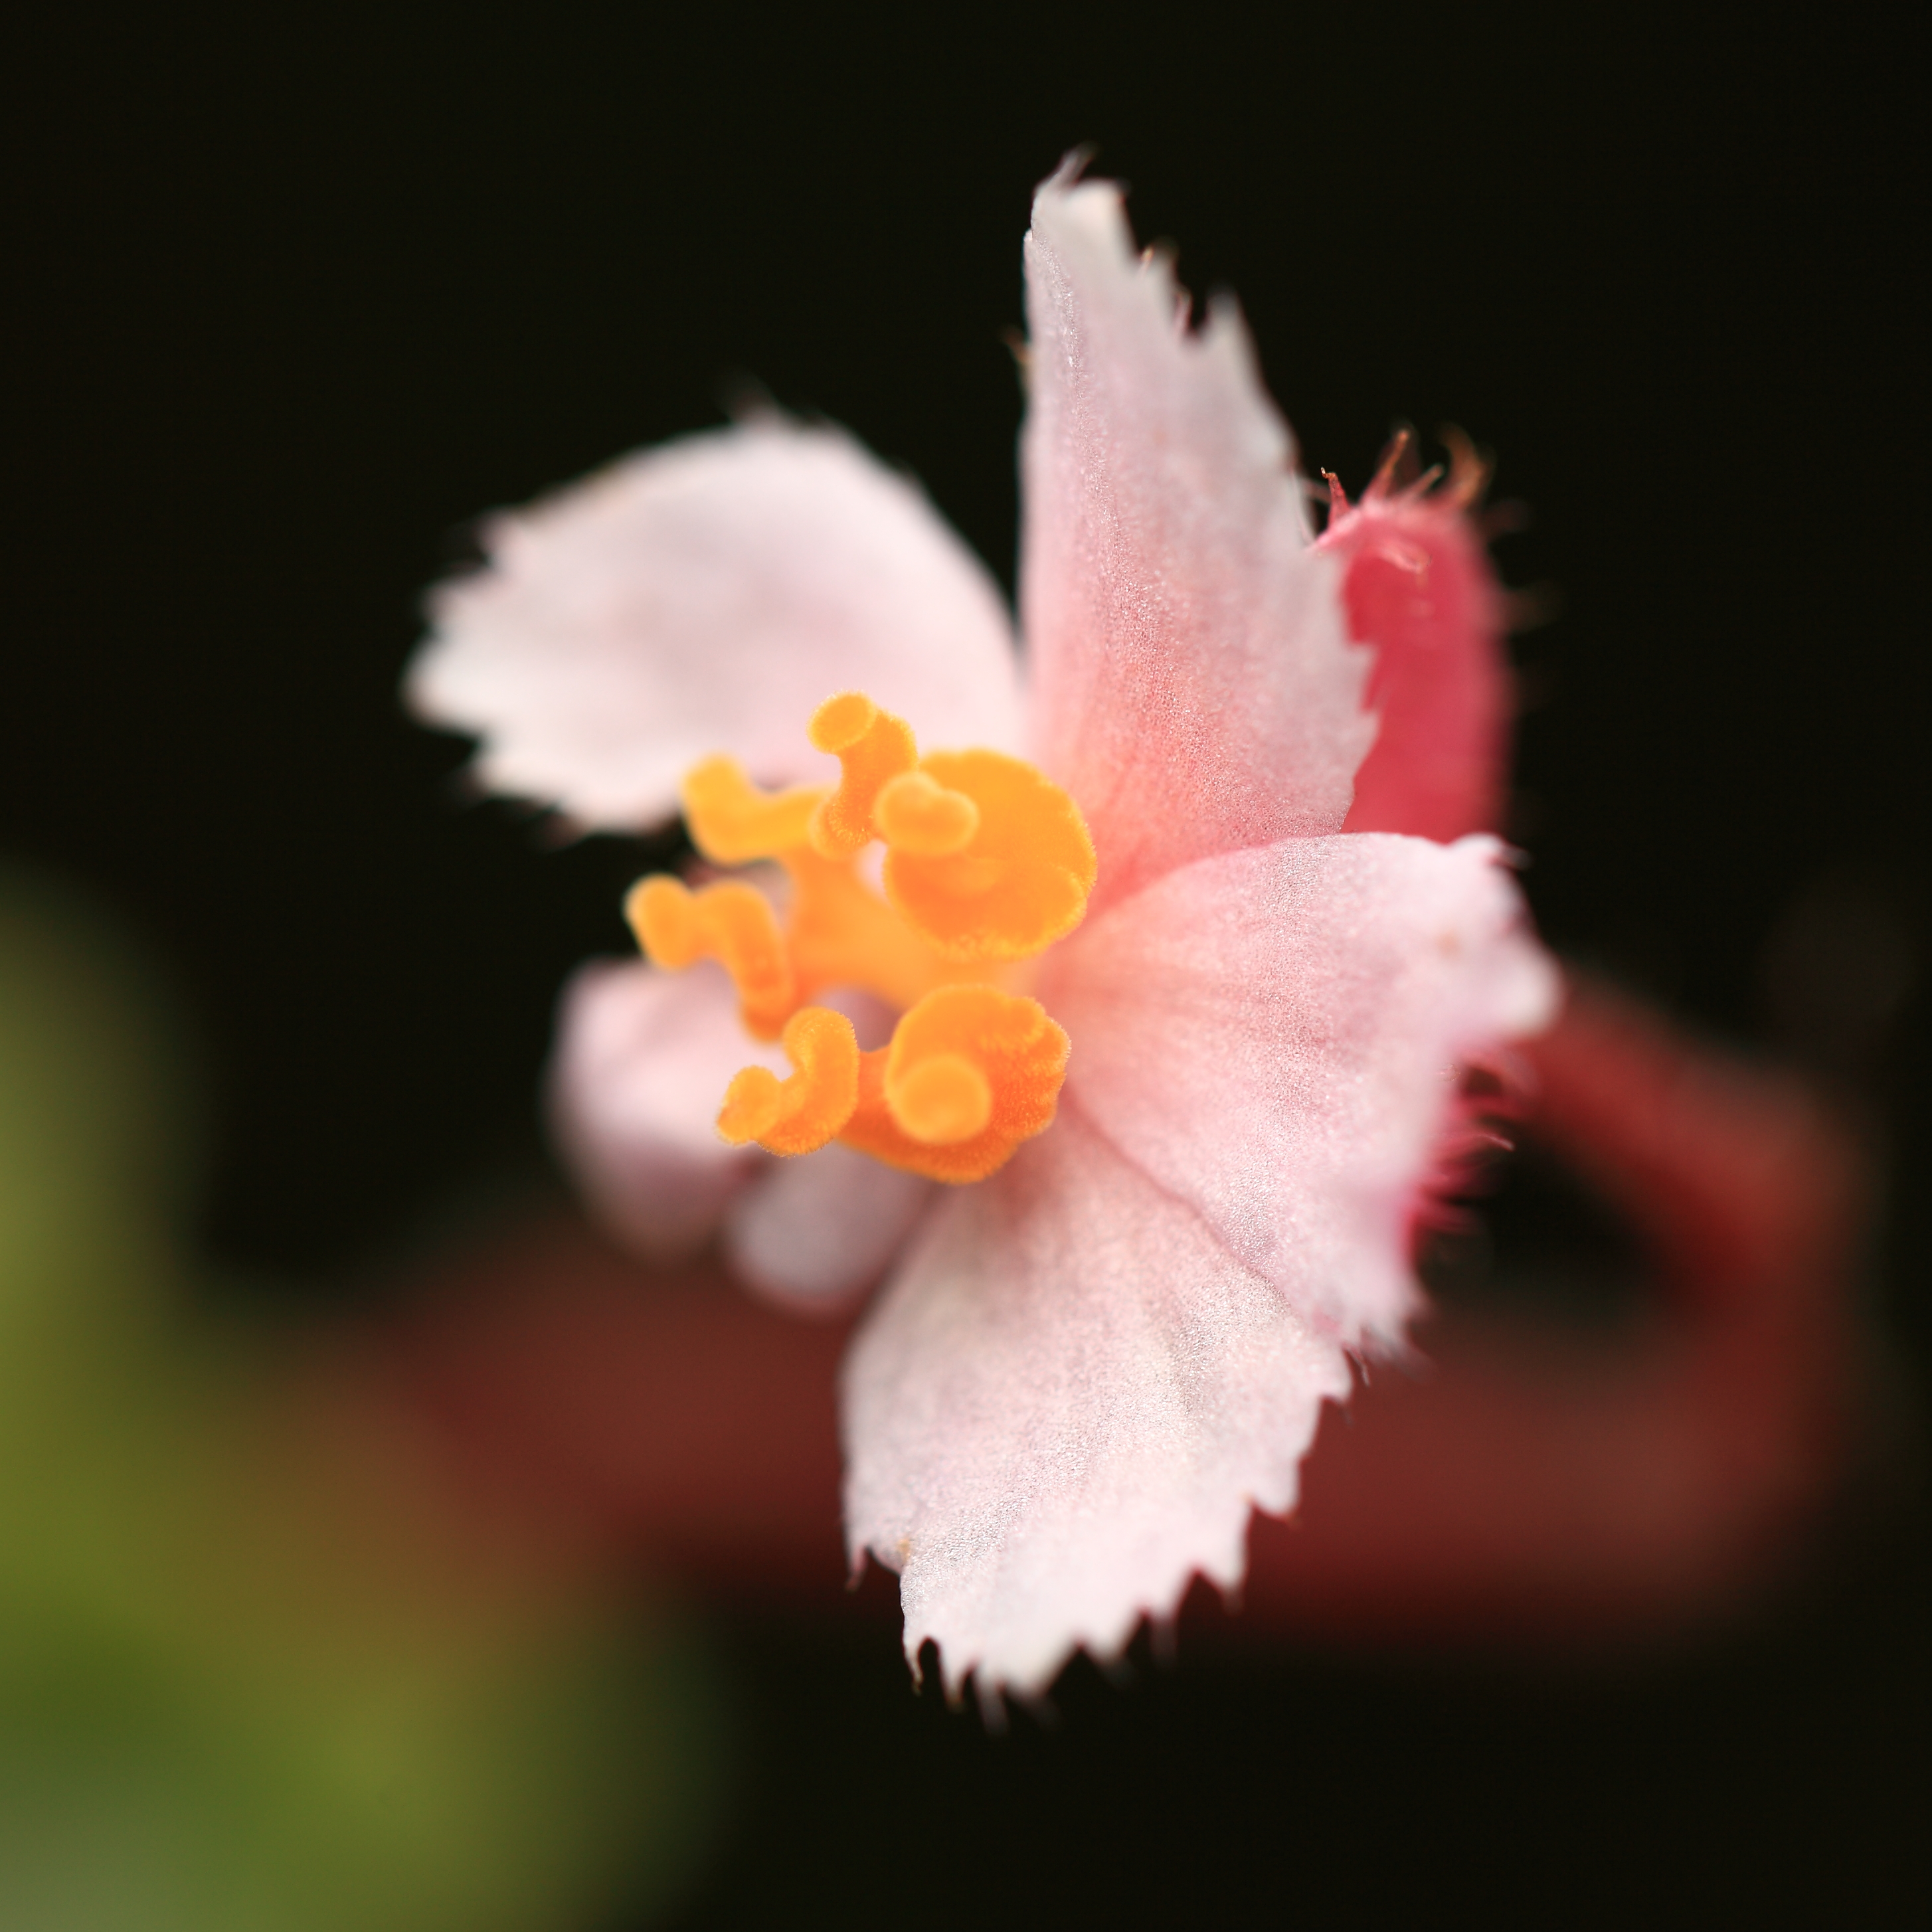
blossom, plant, photography, leaf, flower, petal, pollen, high, red, macro, yellow, pink, flora, wildflower, close up, 5d, hires, markii, hi, res, resolution, begonia, macro photography, flowering plant, land plant